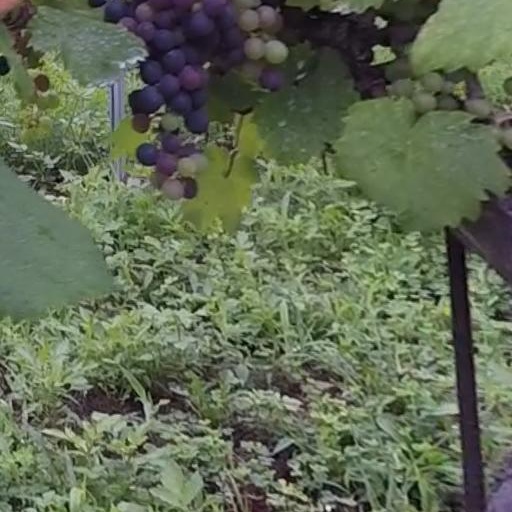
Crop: grape